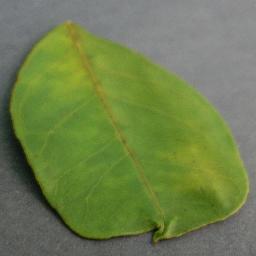
Label: Orange___Haunglongbing_(Citrus_greening)